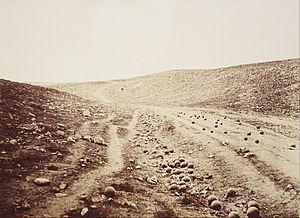
Roger Fenton est un photographe anglais, pionnier de la photographie, qui devint le premier photographe de guerre, lorsqu'il photographia la Guerre de Crimée.